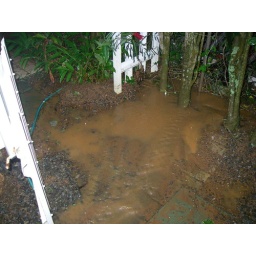
I had to clear debris near the chain-link fence so the water would flow through easier.